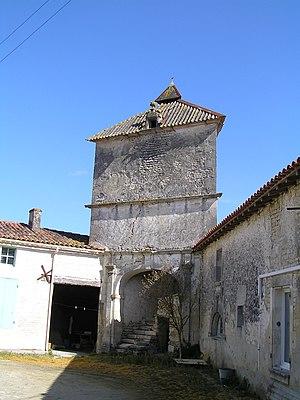
très rare pigeonnier triangulaire à Fresneau commune de Haimps
Haimps est une commune du Sud-Ouest de la France située dans le département de la Charente-Maritime.
L’Antenne est une rivière du Sud-Ouest de la France et un affluent de la rive droite de la Charente, qu'elle rejoint en aval de la ville de Cognac.